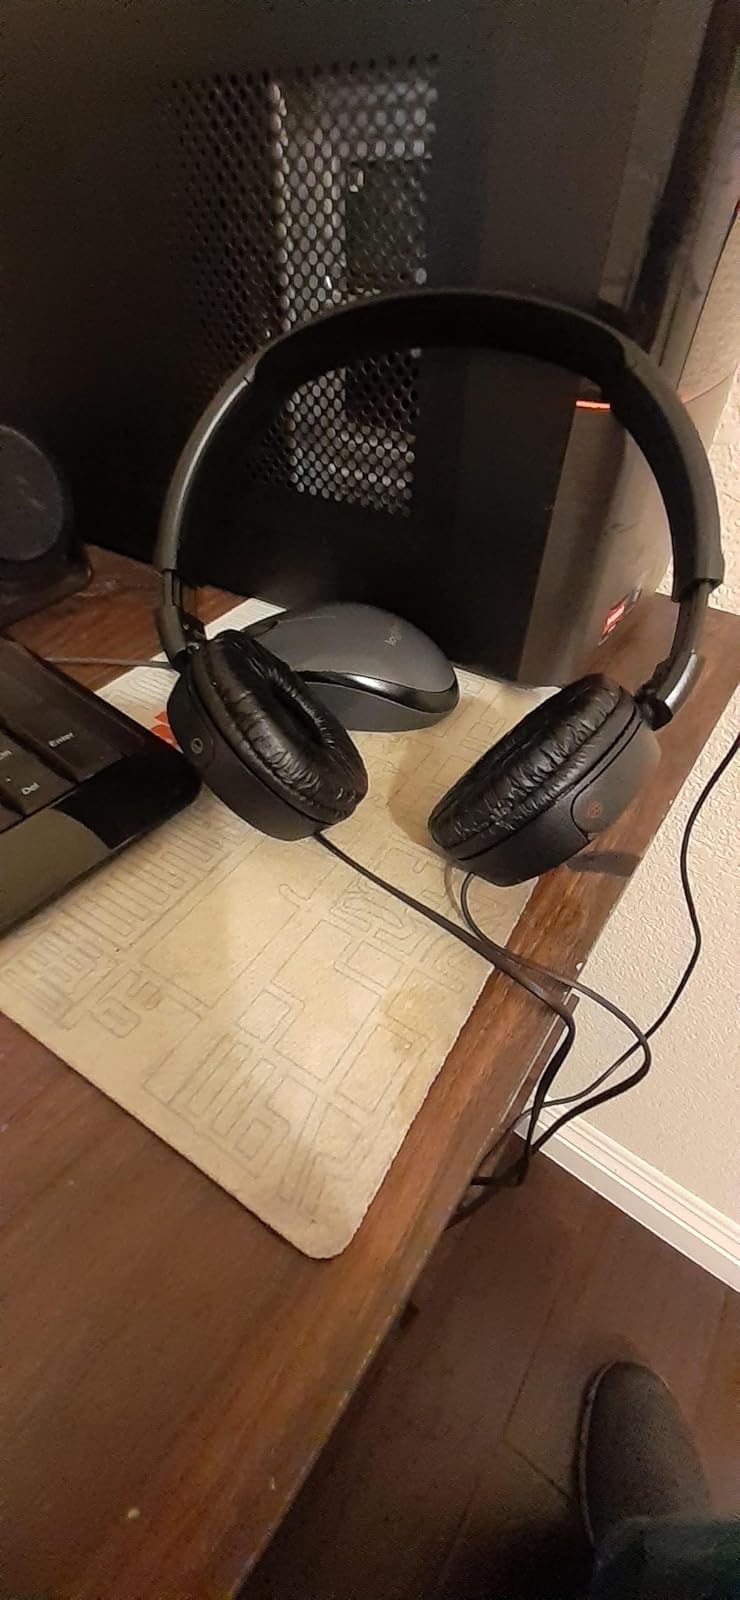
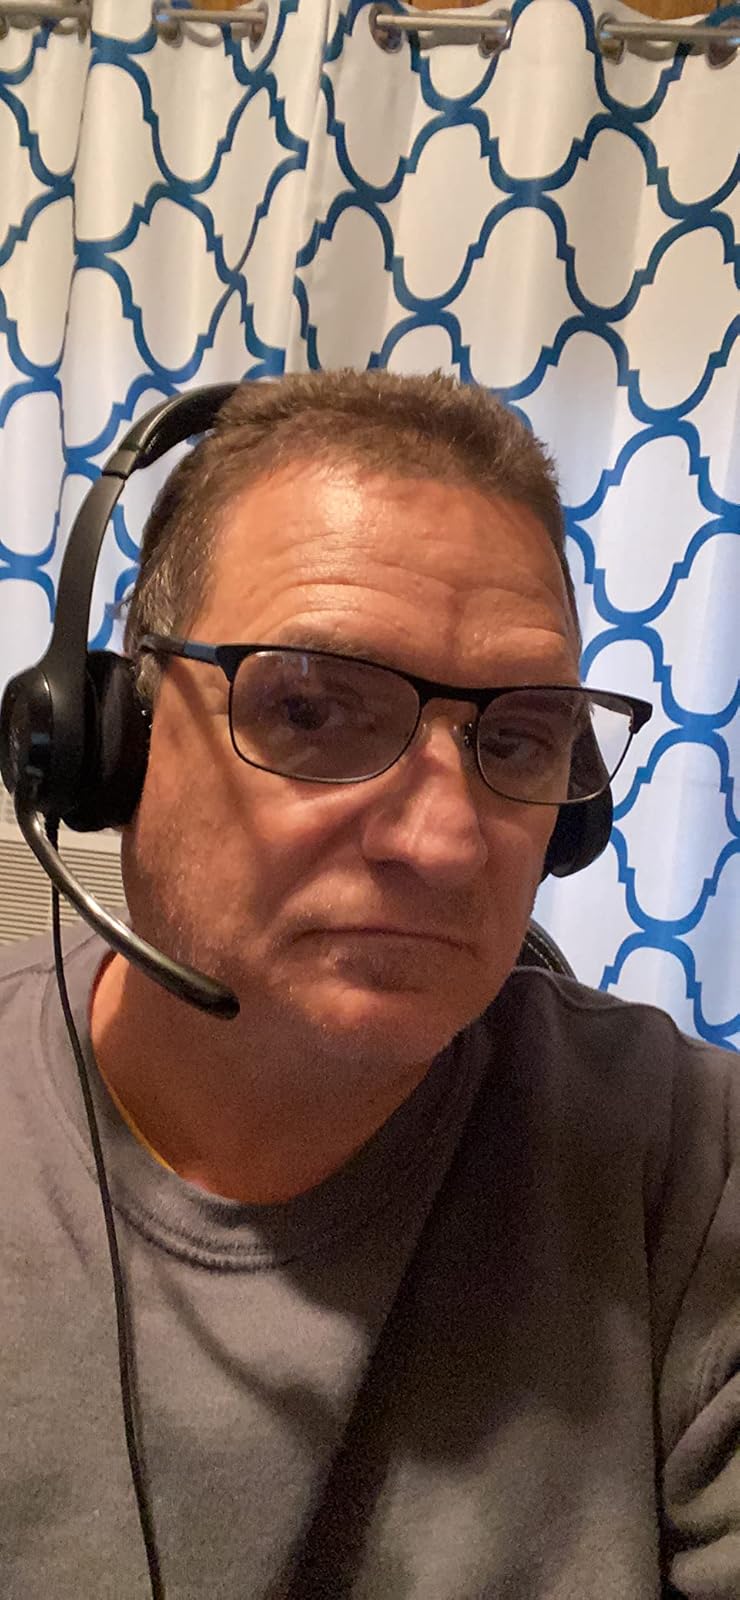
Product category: headphones
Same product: no